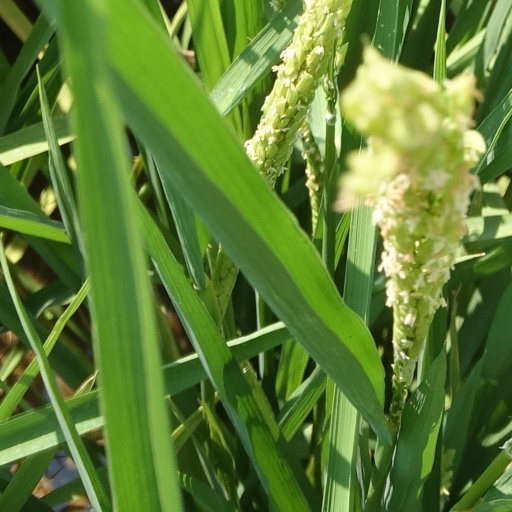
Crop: rice